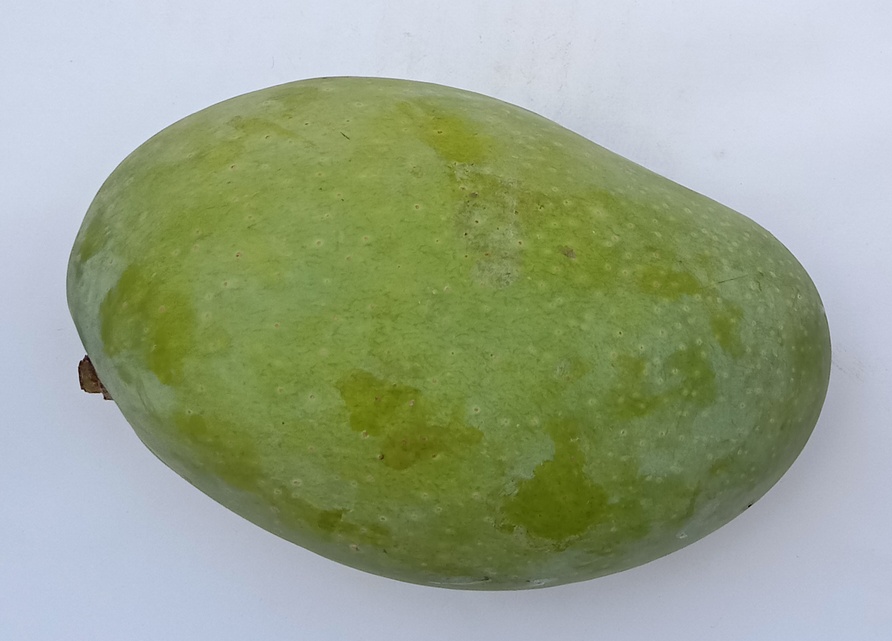
Mango variety: Fajri